Robert Edric

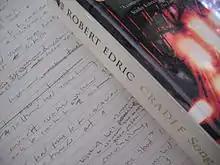
Manuscript from the Robert Edric Archive, University of East Anglia

Robert Edric (born 14 April 1956) is the pseudonym of Gary Edric Armitage, a British novelist born in Sheffield. Nick Rennison has suggested that Edric might be "the finest and most adventurous writer of historical fiction of his generation".